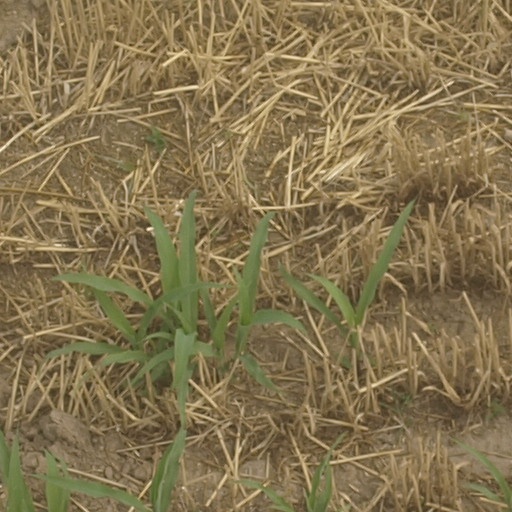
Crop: maize; corn